Bosconian

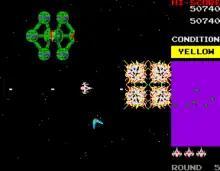
A damaged enemy base (green) and another mid-explosion.

The objective of "Bosconian" is to score as many points as possible by destroying enemy missiles and bases. The player controls the Starfighter, a ship that can move in eight directions and fires both forward and backward simultaneously. Throughout the game, the Starfighter stays affixed to the center of the screen as it moves. During each round, several green enemy bases — known as "base stars" — appear, all of which must be destroyed in order to advance to the next round. The number of bases increases with each round. Each base has six globe-like cannons arranged in a hexagon around a central core. To destroy a base, the player must either shoot the core or destroy all six cannons, the latter of which gives the player extra points. In later levels, cores begin defending themselves by opening and closing while launching missiles. A radar display on the right-hand side of the screen shows where enemies are located relative to the player. The game also features a color-coded alert system with voice commands.